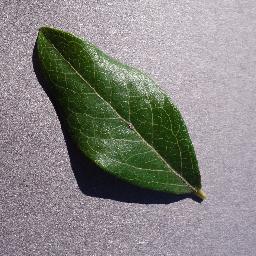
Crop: blueberry
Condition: healthy